Carlsbad Springs, Ontario

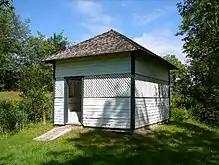
Last remaining springhouse in Carlsbad Springs

In the mid-1990s, one of the remaining spring houses was restored, so that the community would be able to remember Carlsbad Springs' past as a bustling resort and spa area. As well, Carlsbad Springs continued to attract other development, including a large golf course that was built close to highway 417. When Carlsbad Springs was amalgamated into the City of Ottawa, there was a mixed response from the community. While some residents were pleased that city services such as bus transportation would be available, other residents were concerned that the City of Ottawa's urban bylaws and regulations would stifle the area's semi-rural lifestyle.